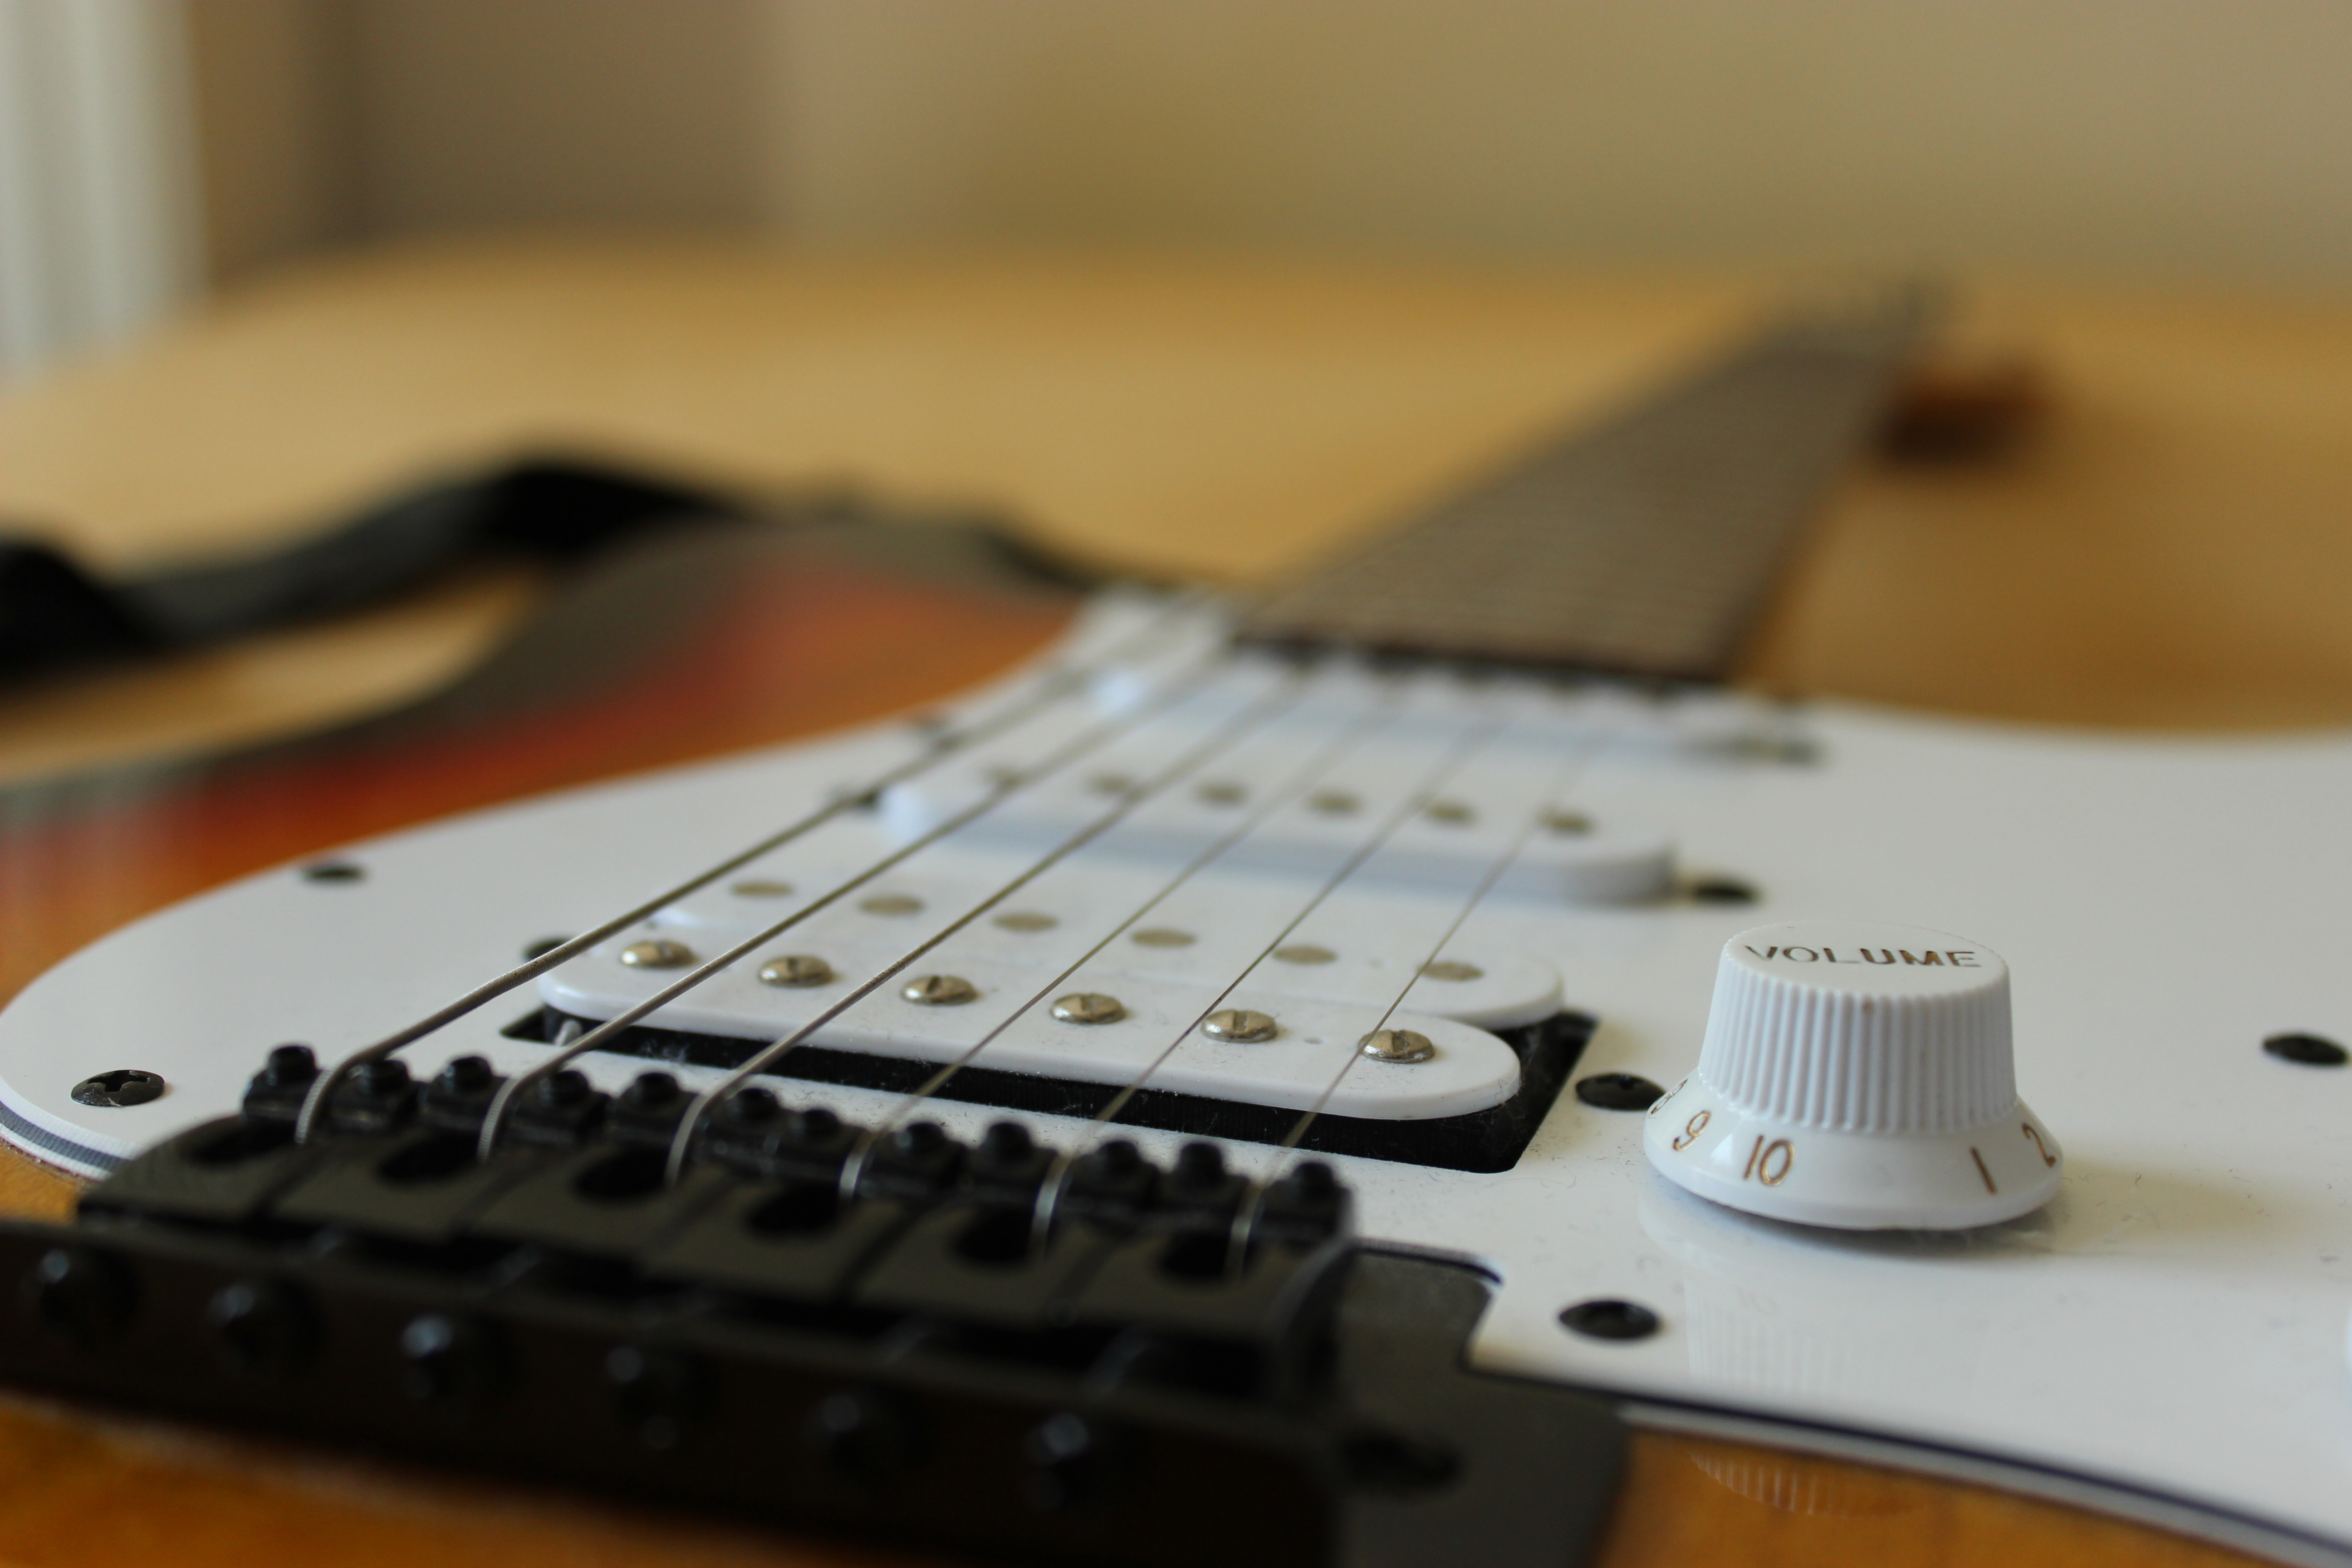
rock, music, controller, guitar, string, acoustic guitar, band, instrument, electric guitar, musical instrument, art, creativity, musical, mixer, pickup, sound, strings, guitars, tones, instruments, bass guitar, volume, rock music, sound studio, electrically, string instrument, musical keyboard, electronic instrument, plucked string instruments